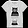
Label: T - shirt / top